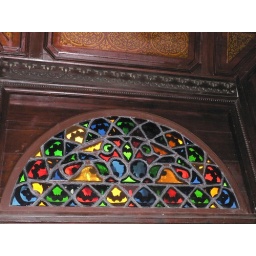
A stained glass window above a door of Marrakech Museum.